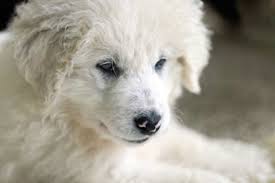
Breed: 223-n000067-kuvasz